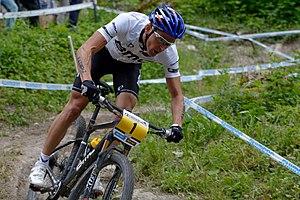
Julien Absalon lors de la manche de coupe du monde d'Albstadt en 2014.
Julien Absalon, né le 16 août 1980 à Remiremont, est un coureur cycliste français spécialiste de VTT cross-country. Dans cette discipline, il est l'un des coureurs les plus titrés : double champion olympique en 2004 et 2008 ; quintuple champion du monde entre 2004 et 2007 puis 2014 ; sept fois vainqueur du classement général de la coupe du monde en 2003, de 2006 à 2009, en 2014 et 2016 ; quintuple champion d'Europe en 2006 et de 2013 à 2016 ; et quatorze fois champion de France entre 2003 et 2016. En coupe du monde, il détient le record de manches remportées avec 33 manches au total.
La Coupe du monde de VTT 2014 est la 24ᵉ édition de la Coupe du monde de VTT. Cette édition comprend trois disciplines : cross-country, cross-country eliminator et descente. Chaque discipline comporte 7 manches sauf le XCE avec seulement 6 manches. C'est 1 manche de plus pour chaque discipline par rapport à la coupe du monde de VTT 2013.